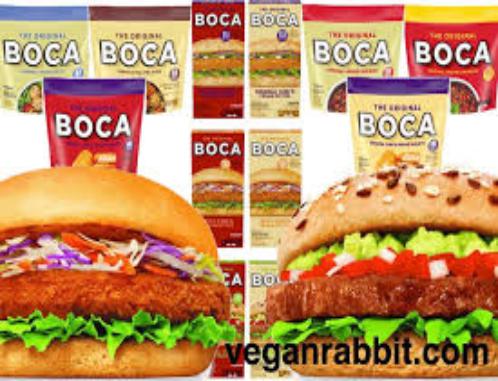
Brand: Boca Burger
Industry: Food